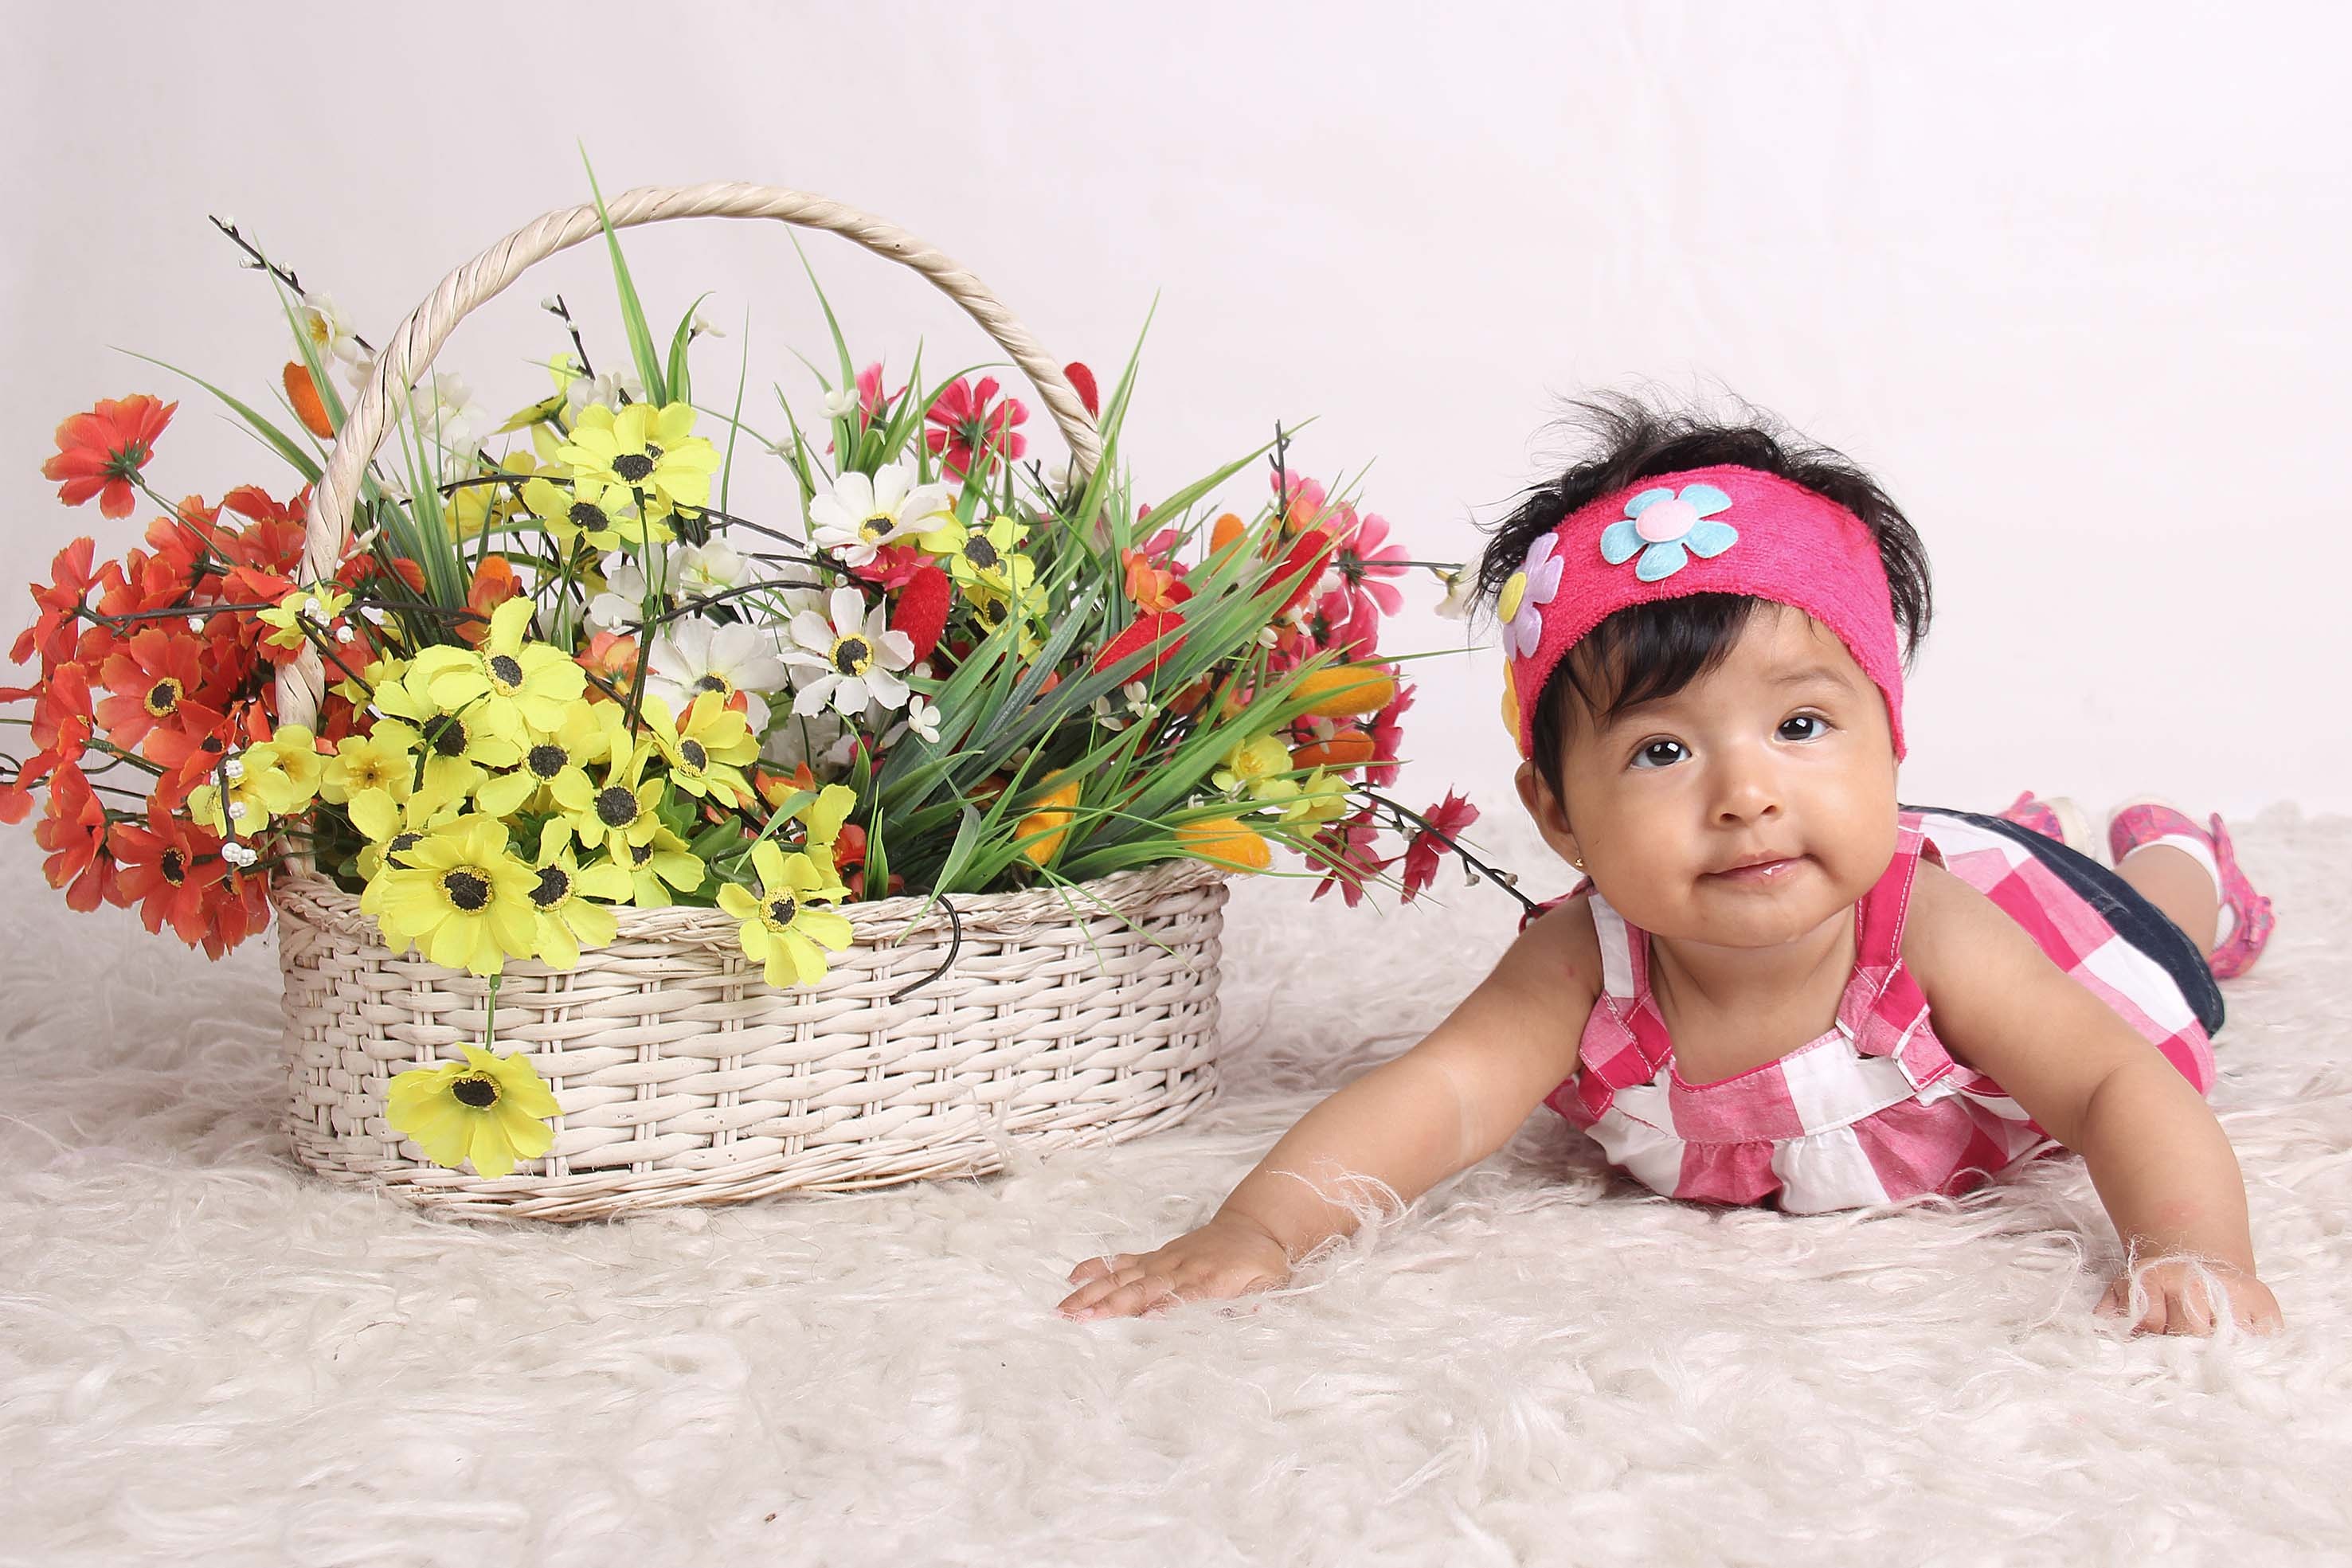
person, flower, spring, child, pink, happy, toddler, look, floristry, bebe, flower bouquet